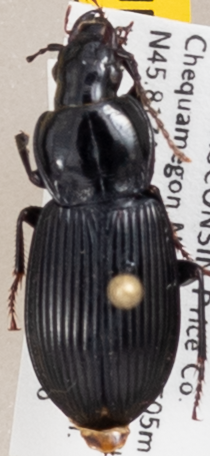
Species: Pterostichus novus
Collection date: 2019-08-06
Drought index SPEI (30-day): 0.608
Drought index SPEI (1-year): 1.45
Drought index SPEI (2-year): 1.13